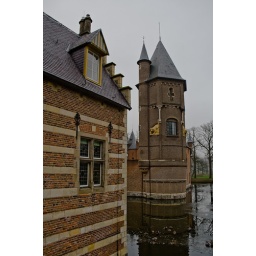
this house is protected by castle security